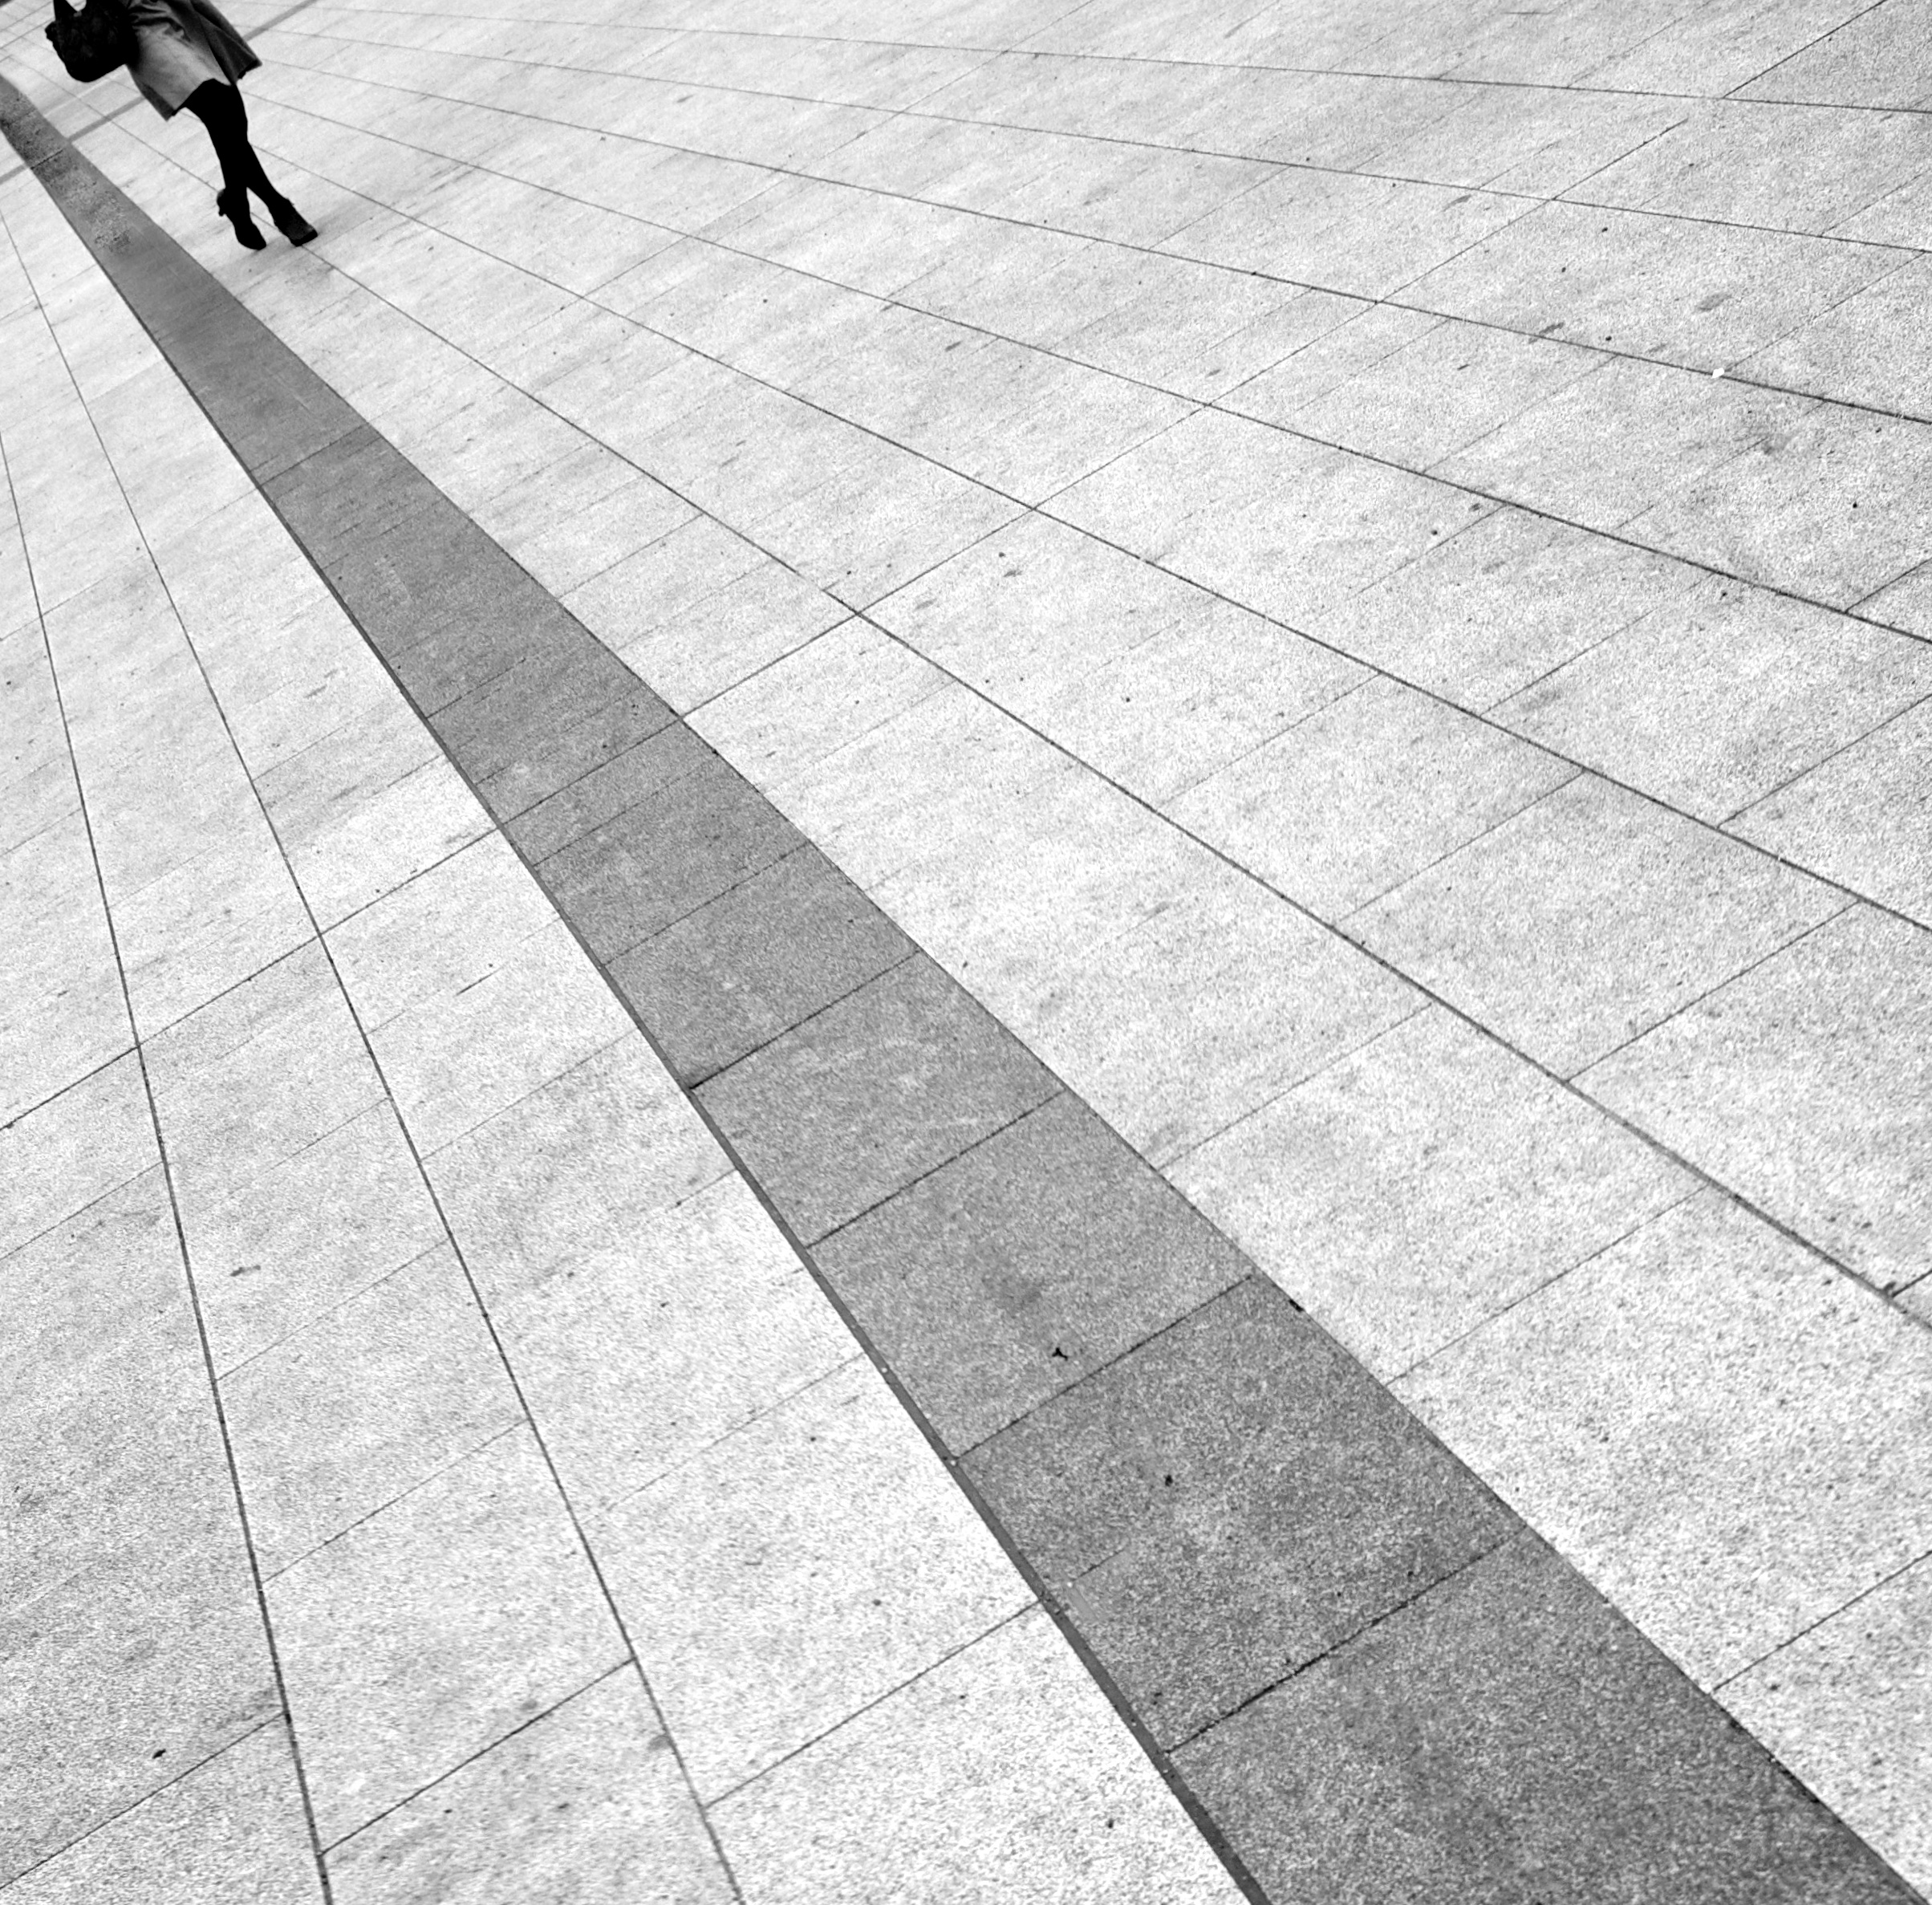
black and white, white, street, sidewalk, floor, roof, cobblestone, asphalt, walkway, line, tile, monochrome, lane, bw, candid, olympus, 12mm, sw, zuiko, zebra crossing, flooring, pedestrian crossing, road surface, monochrome photography